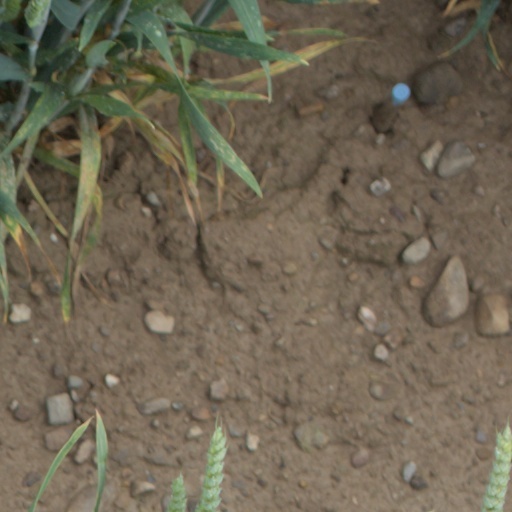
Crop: wheat